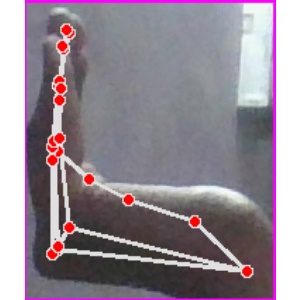
अक्षर: स